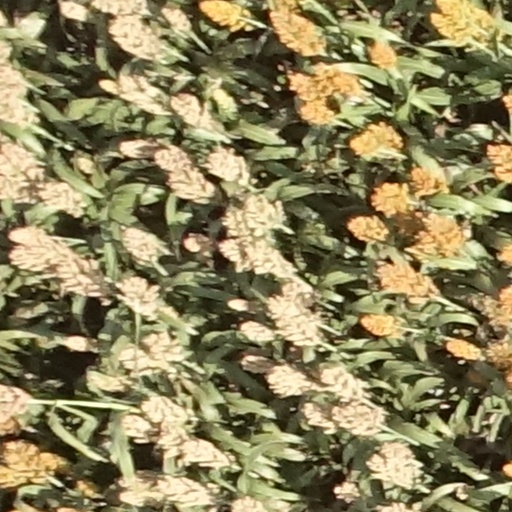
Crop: sorghum